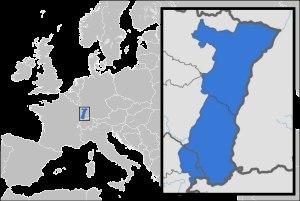
L’Alsace est une région culturelle et historique de l’est de la France à la frontière avec l'Allemagne et la Suisse. Ses habitants sont appelés les Alsaciens.